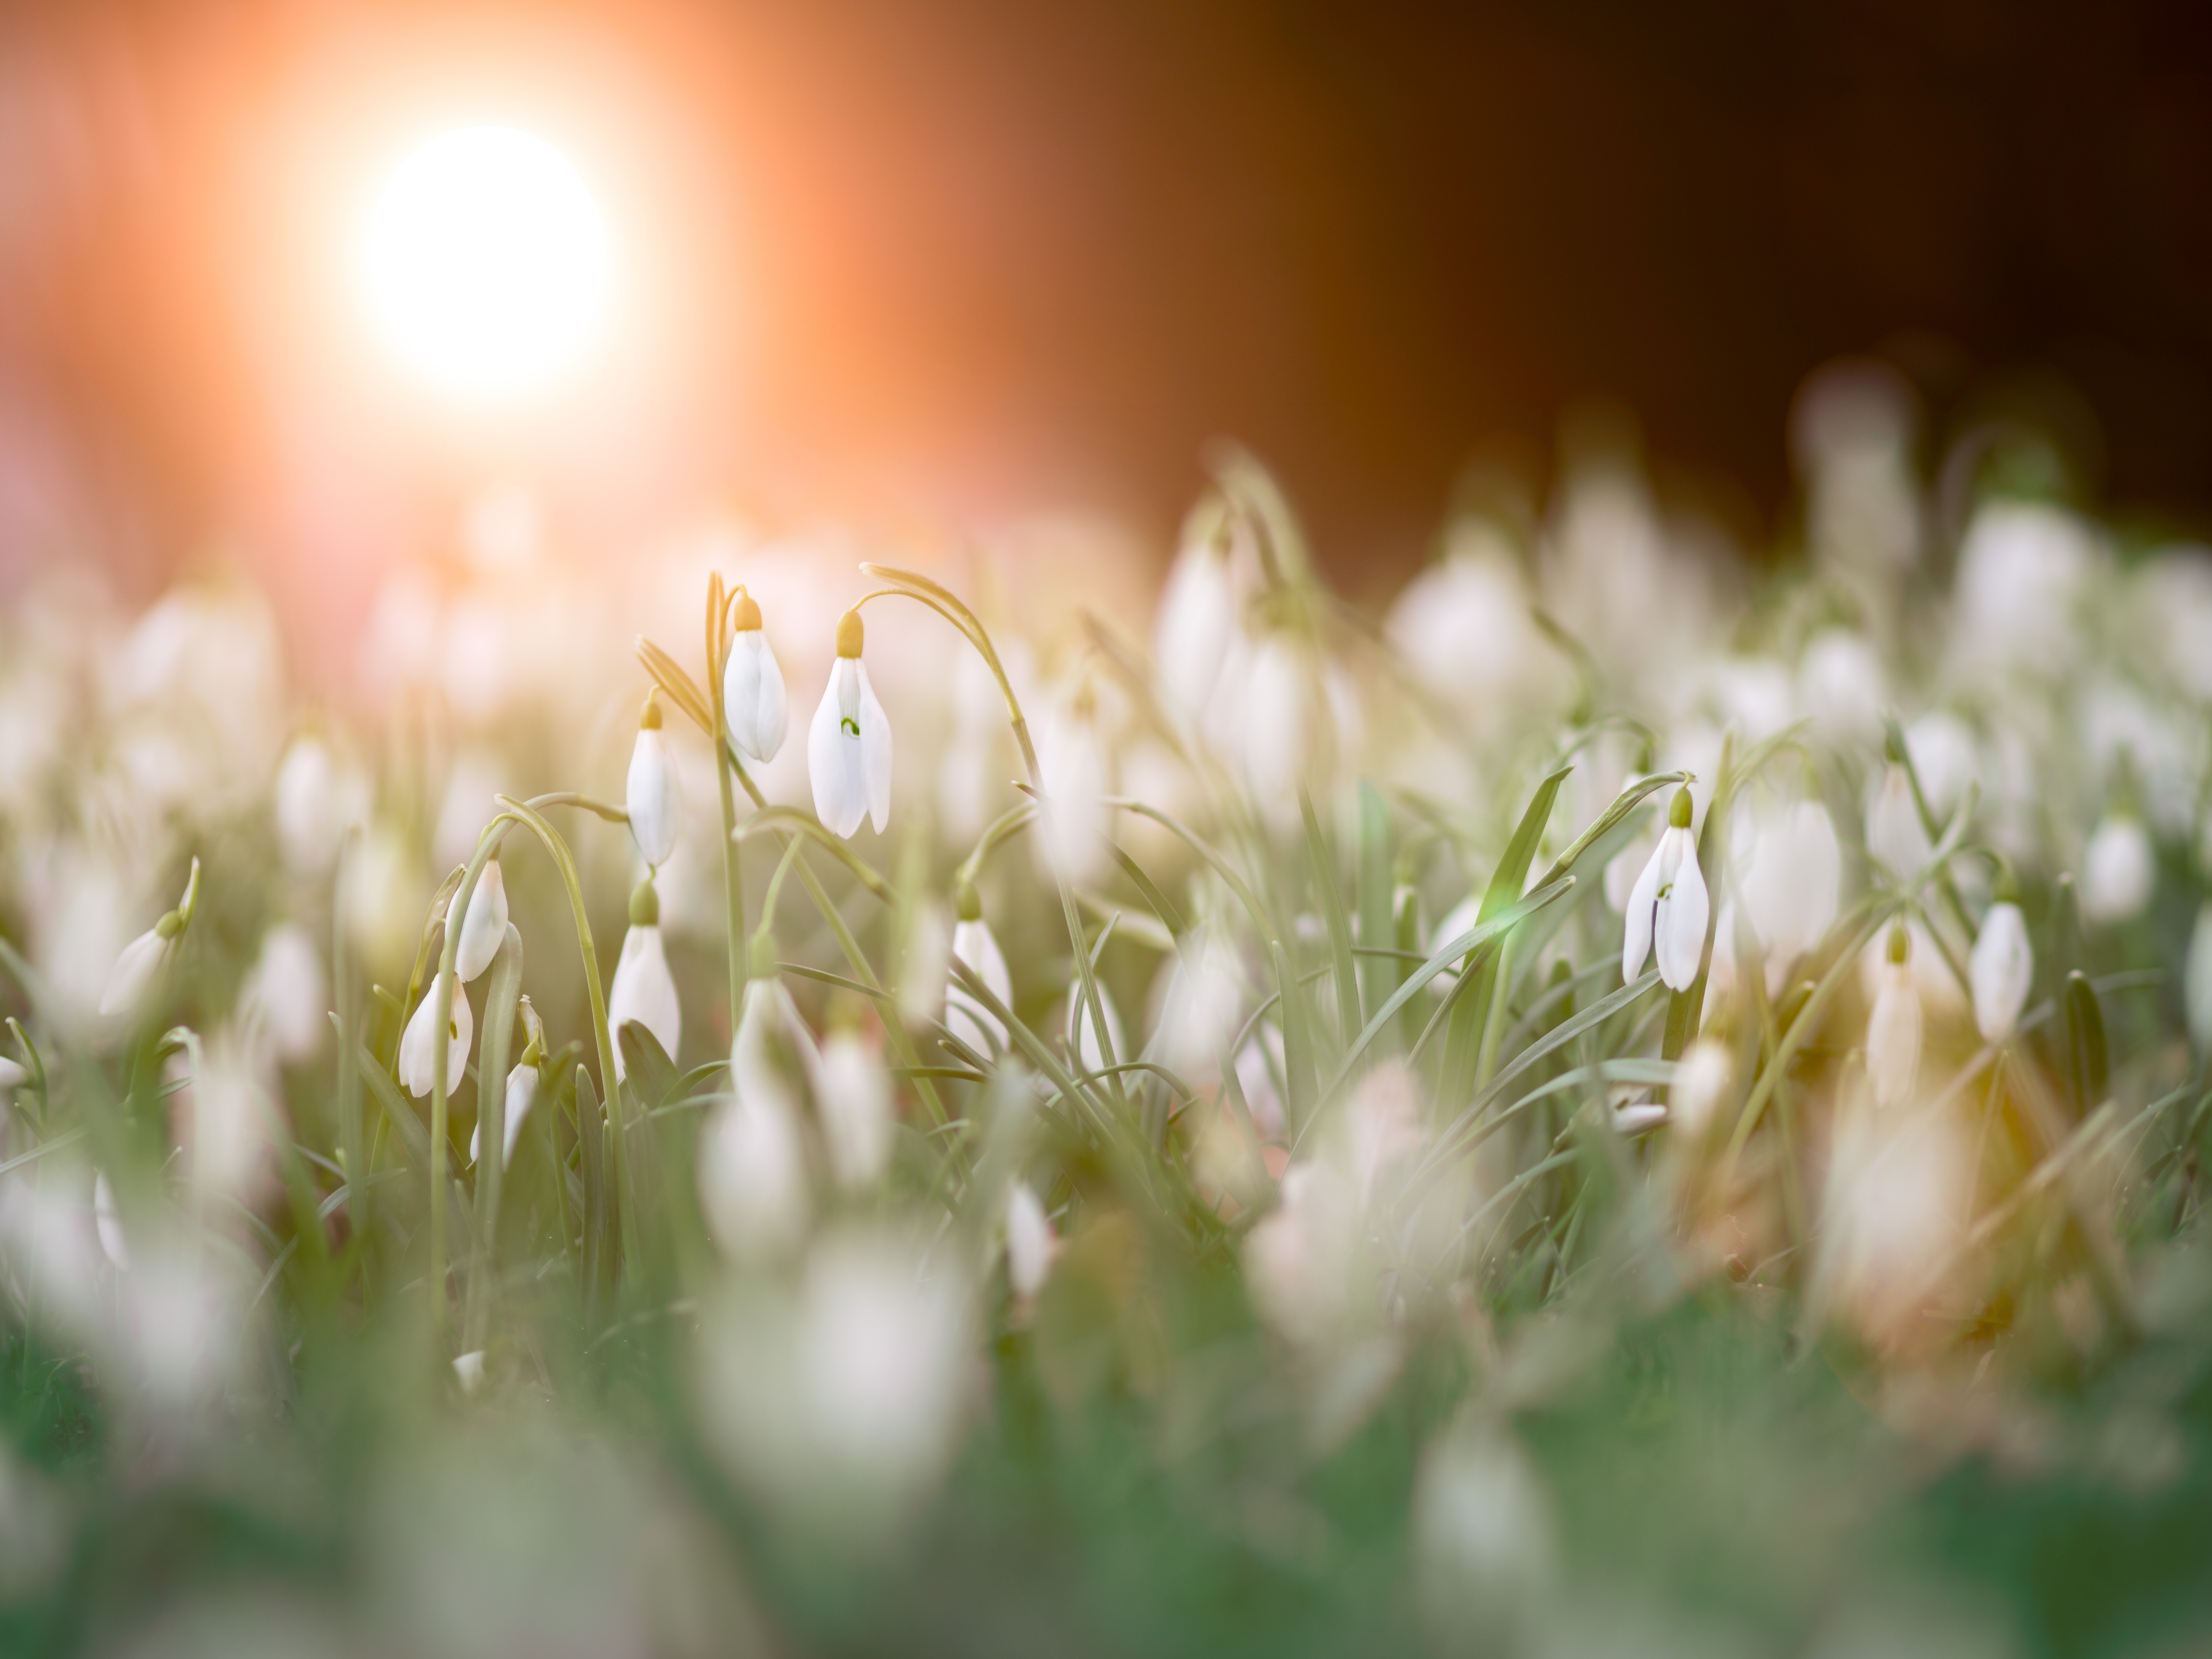
white, green, flower, grass, water, light, snowdrop, plant, close up, sunlight, spring, macro photography, grass family, photography, flowering plant, wildflower, amaryllis family, galanthus